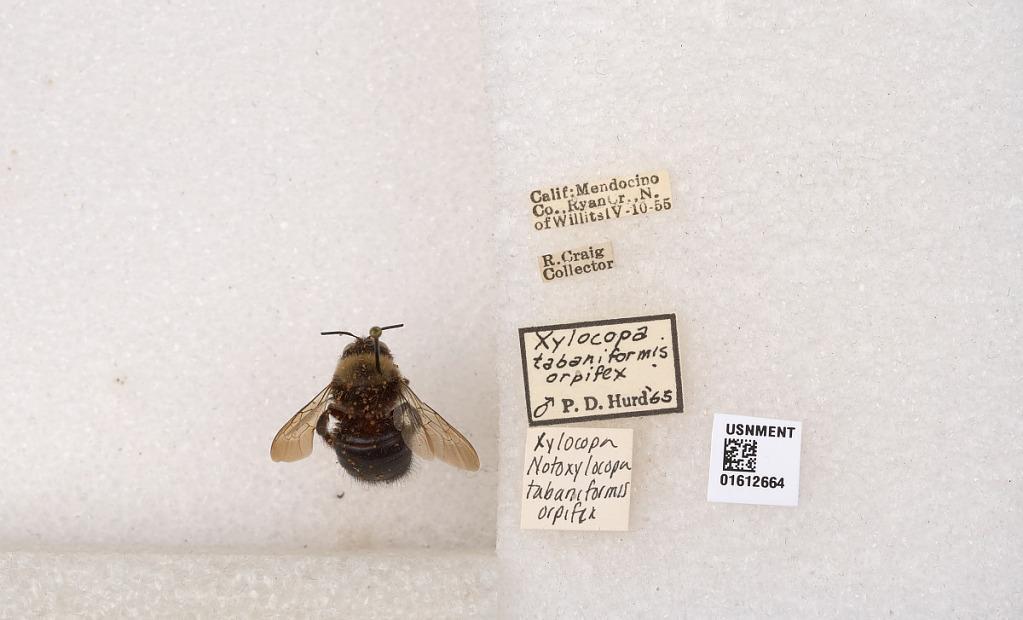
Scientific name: Xylocopa (Notoxylocopa) tabaniformis orpifex Smith
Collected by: R. Craig
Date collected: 1955-4-10
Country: United States
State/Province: California
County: Mendocino
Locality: Ryan Creek, North of Willits
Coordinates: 39.4773, -123.381
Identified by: Hurd, P. D.